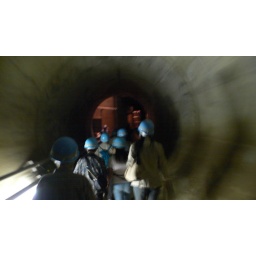
50m (164'), 14 floors below street level, are located these tunnels made to drain water in extreme rain